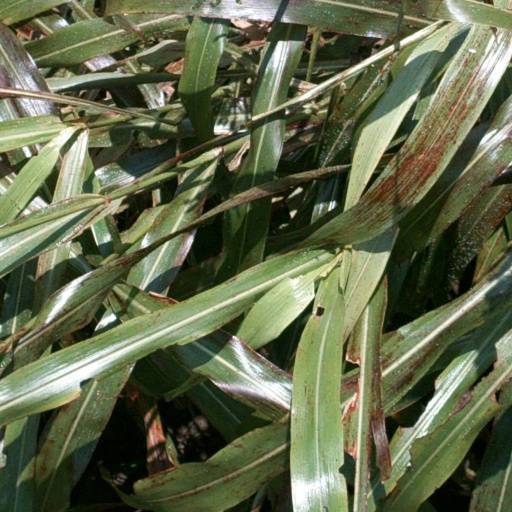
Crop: sorghum